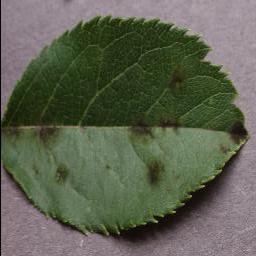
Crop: apple
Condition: scab